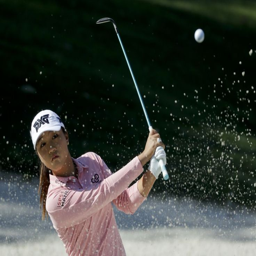
golfer hits out of the bunker on the 17th hole during the wind - delayed first round of the golf tournament .